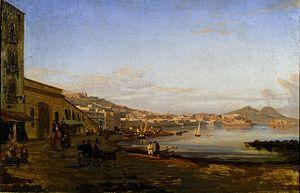
Le royaume des Deux-Siciles est un État souverain d'Europe du Sud qui a existé de 1816, année de l'unification du royaume de Sicile et du royaume de Naples, jusqu'en 1861, année de l'annexion des Deux-Siciles au jeune royaume d'Italie à la suite de l'expédition des Mille et de la deuxième guerre d'indépendance. Gouverné par quatre rois de la dynastie des Bourbons-Siciles, il s'étendait sur l'Italie du Sud et la Sicile.
Le Pausilippe est une banlieue collinaire résidentielle en bord de mer, située au nord ouest de la baie de Naples. Frazione jusqu'en 1925, elle est depuis intégrée administrativement comme quartier.
L'école du Pausilippe caractérise un groupe de peintres de paysage, privilégiant la tradition de la veduta napolitaine, et qui marqua la peinture italienne de la première moitié du XIXᵉ siècle.